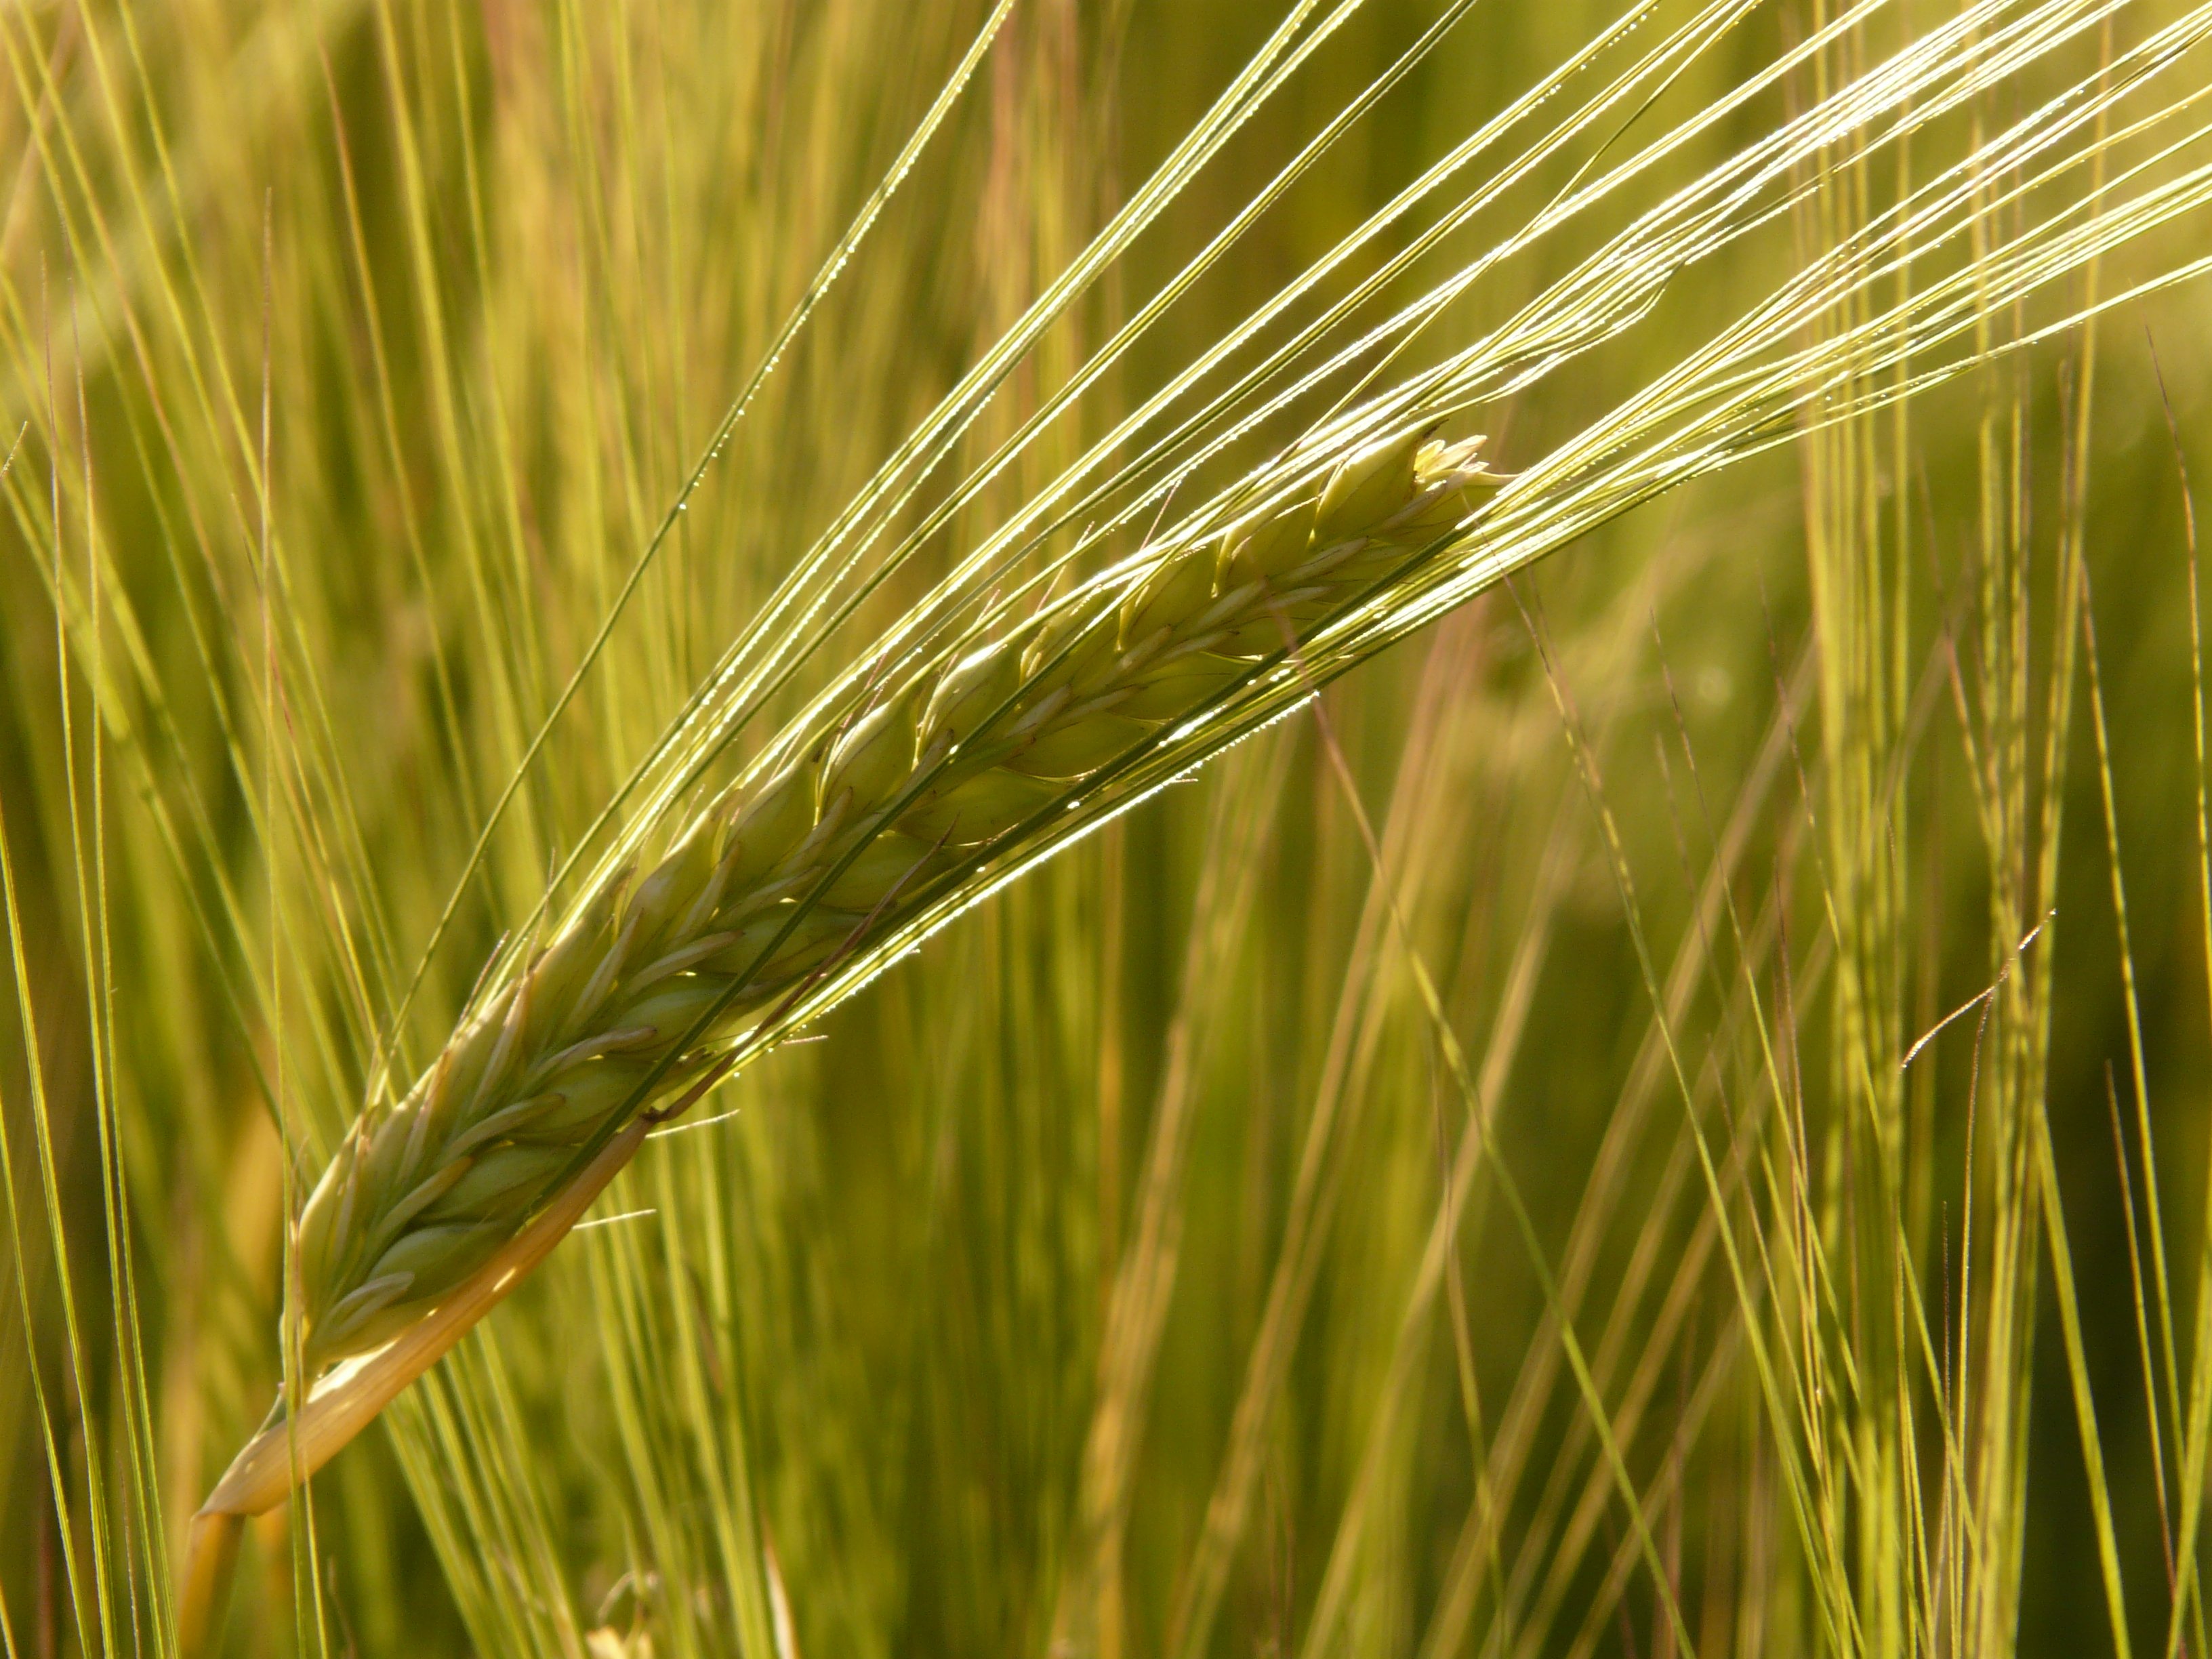
grass, plant, field, barley, wheat, grain, prairie, food, green, crop, macro, agriculture, cereal, close up, grassland, rye, paddy field, flowering plant, commodity, emmer, triticale, hordeum, grass family, plant stem, land plant, food grain, einkorn wheat